Amsterdammertje

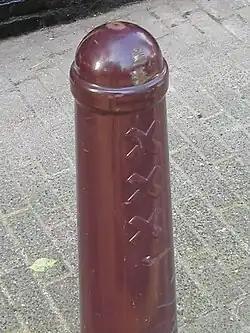
An "Amsterdammertje"

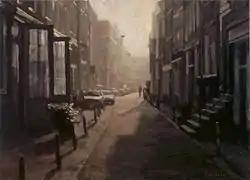
A street with "Amsterdammertjes" on the painting "Backlight Langestraat" (1993) by Frans Koppelaar

An Amsterdammertje is the typical red-brown steel traffic bollard that is used to separate the pavement from the street in Amsterdam. "Amsterdammertje" is Dutch for 'little one from Amsterdam'. The bollards bear the three Saint Andrew's Crosses from the coat of arms of Amsterdam.